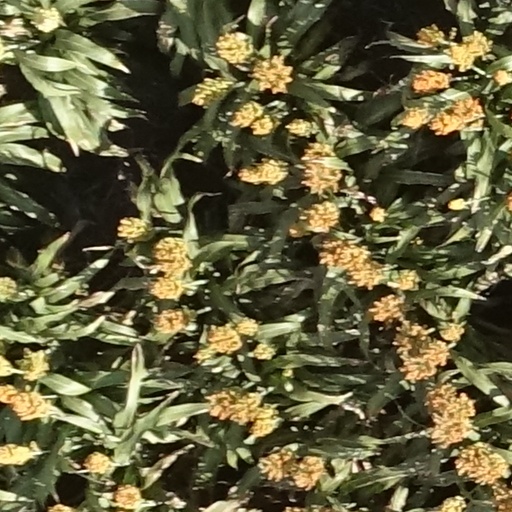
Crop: sorghum